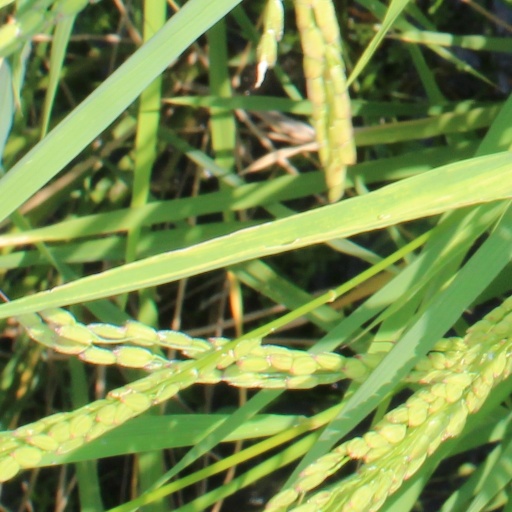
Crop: rice